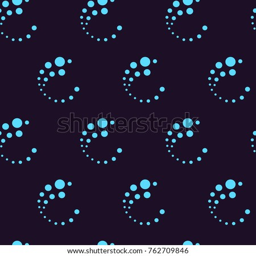
seamless texture with blue circles of different sizes on a purple background